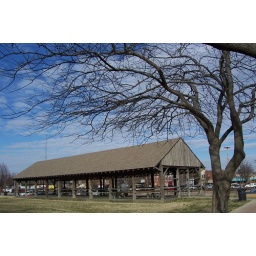
Beautiful blue sky that can never find in Macau